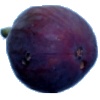
Label: Fig 1